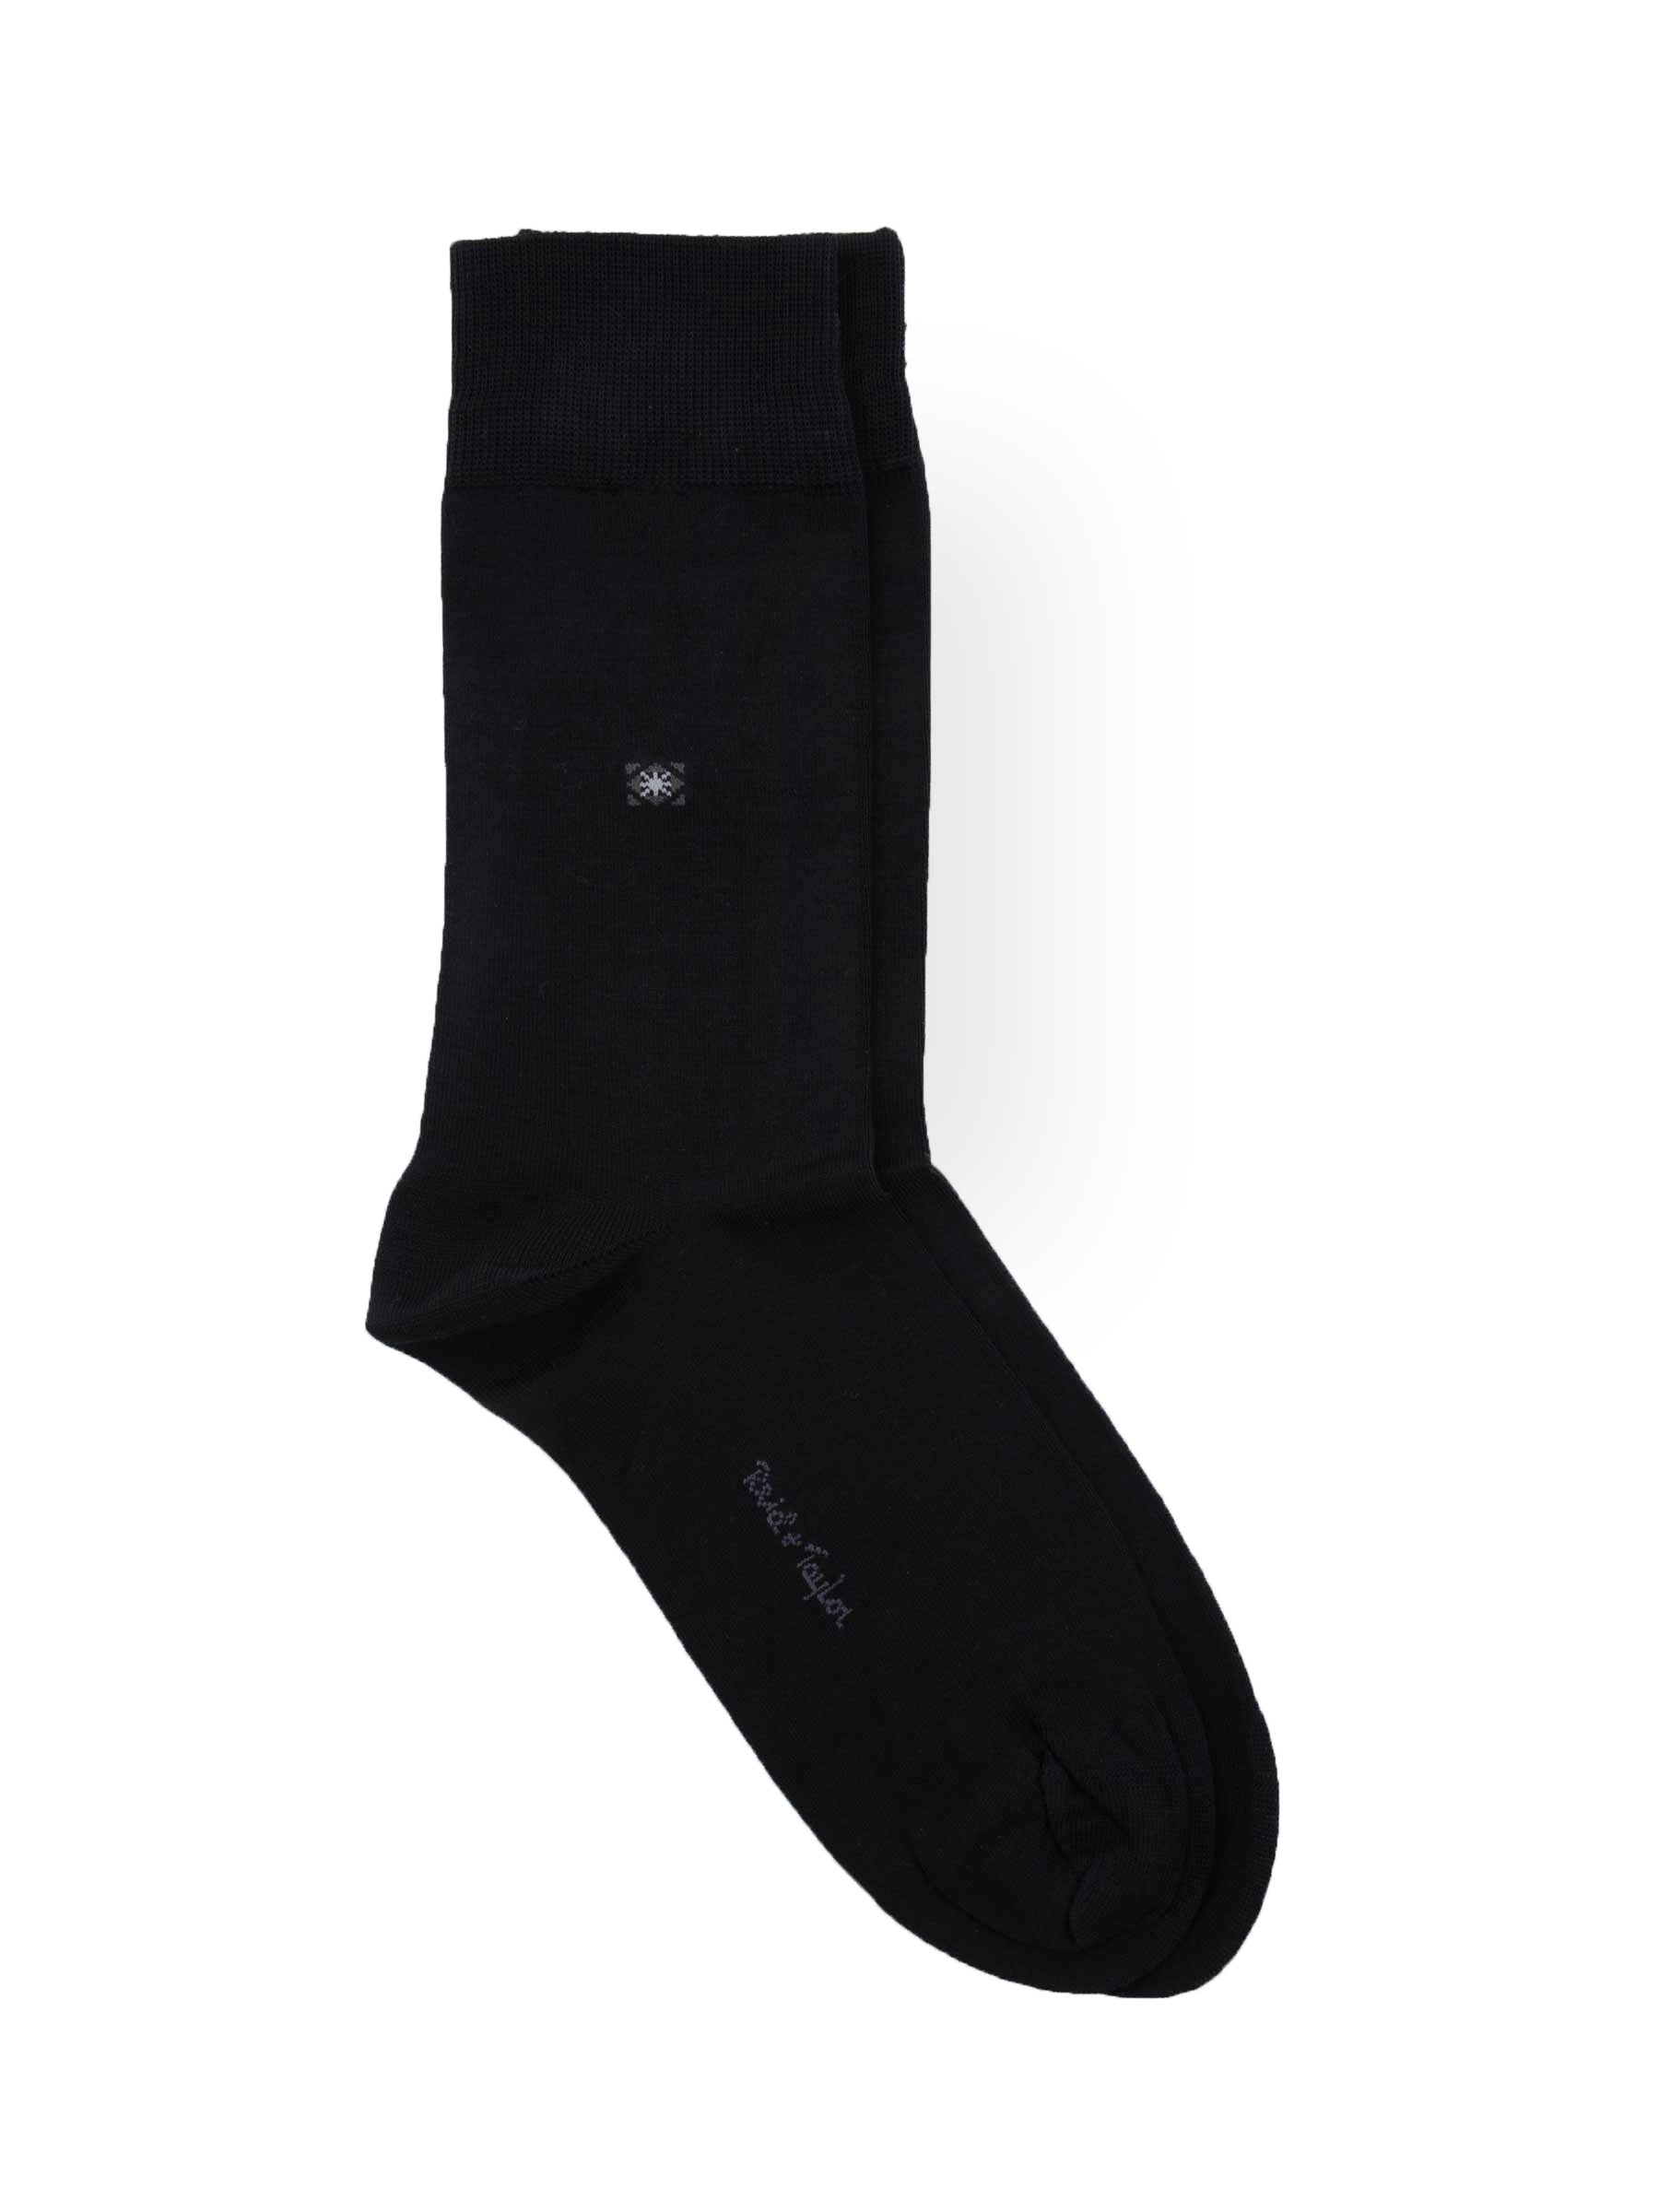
Reid & Taylor Men Solid Black Socks
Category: Accessories / Socks / Socks
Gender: Men
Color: Black
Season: Summer 2016
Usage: Casual